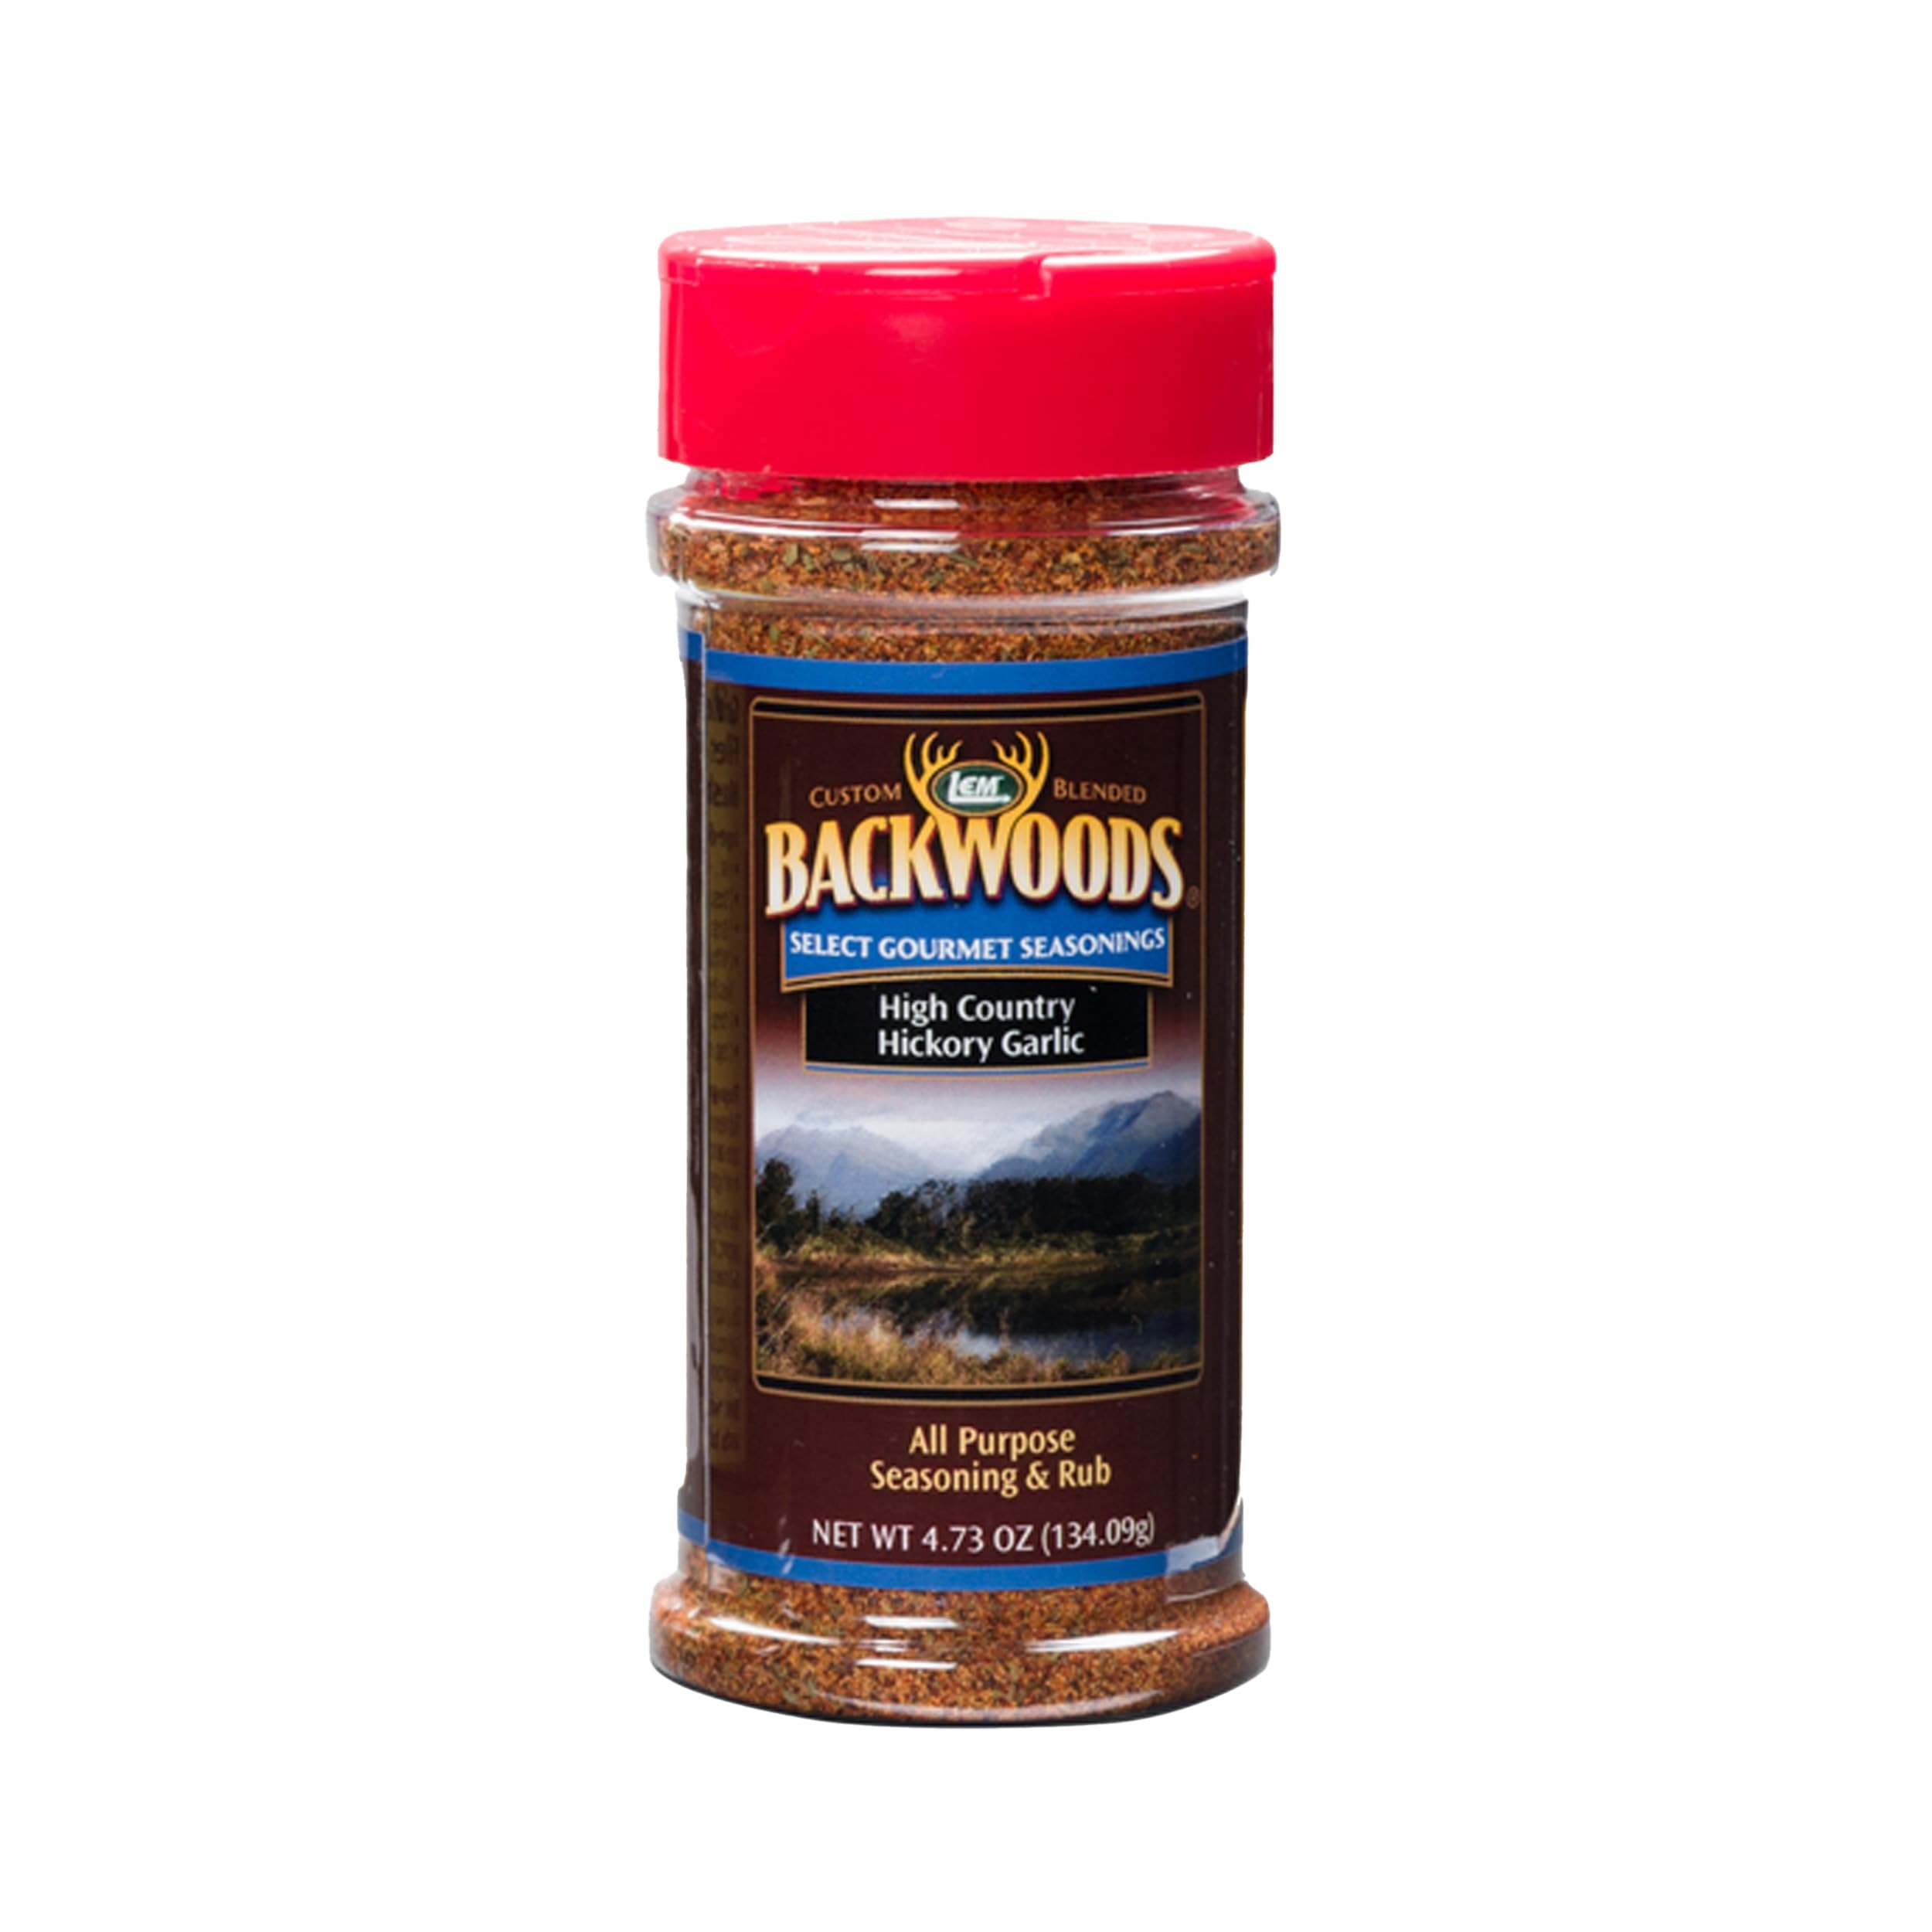
Item Name: LEM Products Backwoods High Country Hickory Garlic Rub, All-Purpose Seasoning and Rub, Ideal for Wild Game and Domestic Meat, 4.73 Ounce Shaker Bottle
Bullet Point 1: Elevate Your Grilling: Discover a delicious blend of strong garlic flavor with hints of smoke and tarragon with our Backwoods High Country Hickory Garlic Rub. This unique mix is perfect for enhancing the flavor of meat.
Bullet Point 2: A Versatile Rub: Enhance the flavors of your wild game and domestic meat with our tantalizing blend of high-quality spices.
Bullet Point 3: Endless Options: Mix our rub in with your next venison burger, shake on for a dry rub, or combine with Olive Oil to release the flavors. Give the included recipe a try! Your culinary options are truly endless!
Bullet Point 4: Suggested Use: First, apply a liberal amount of rub to your meat, covering all surfaces. Allow the meat to stand for a minimum of 15 minutes before grilling.
Bullet Point 5: All You Need: Each package of rub is designed to produce an unforgettable savory experience, making it ideal for any grilling task. The shaker is also designed with a spoon-out lid.
Value: 1.0
Unit: Count

Price: 8.49